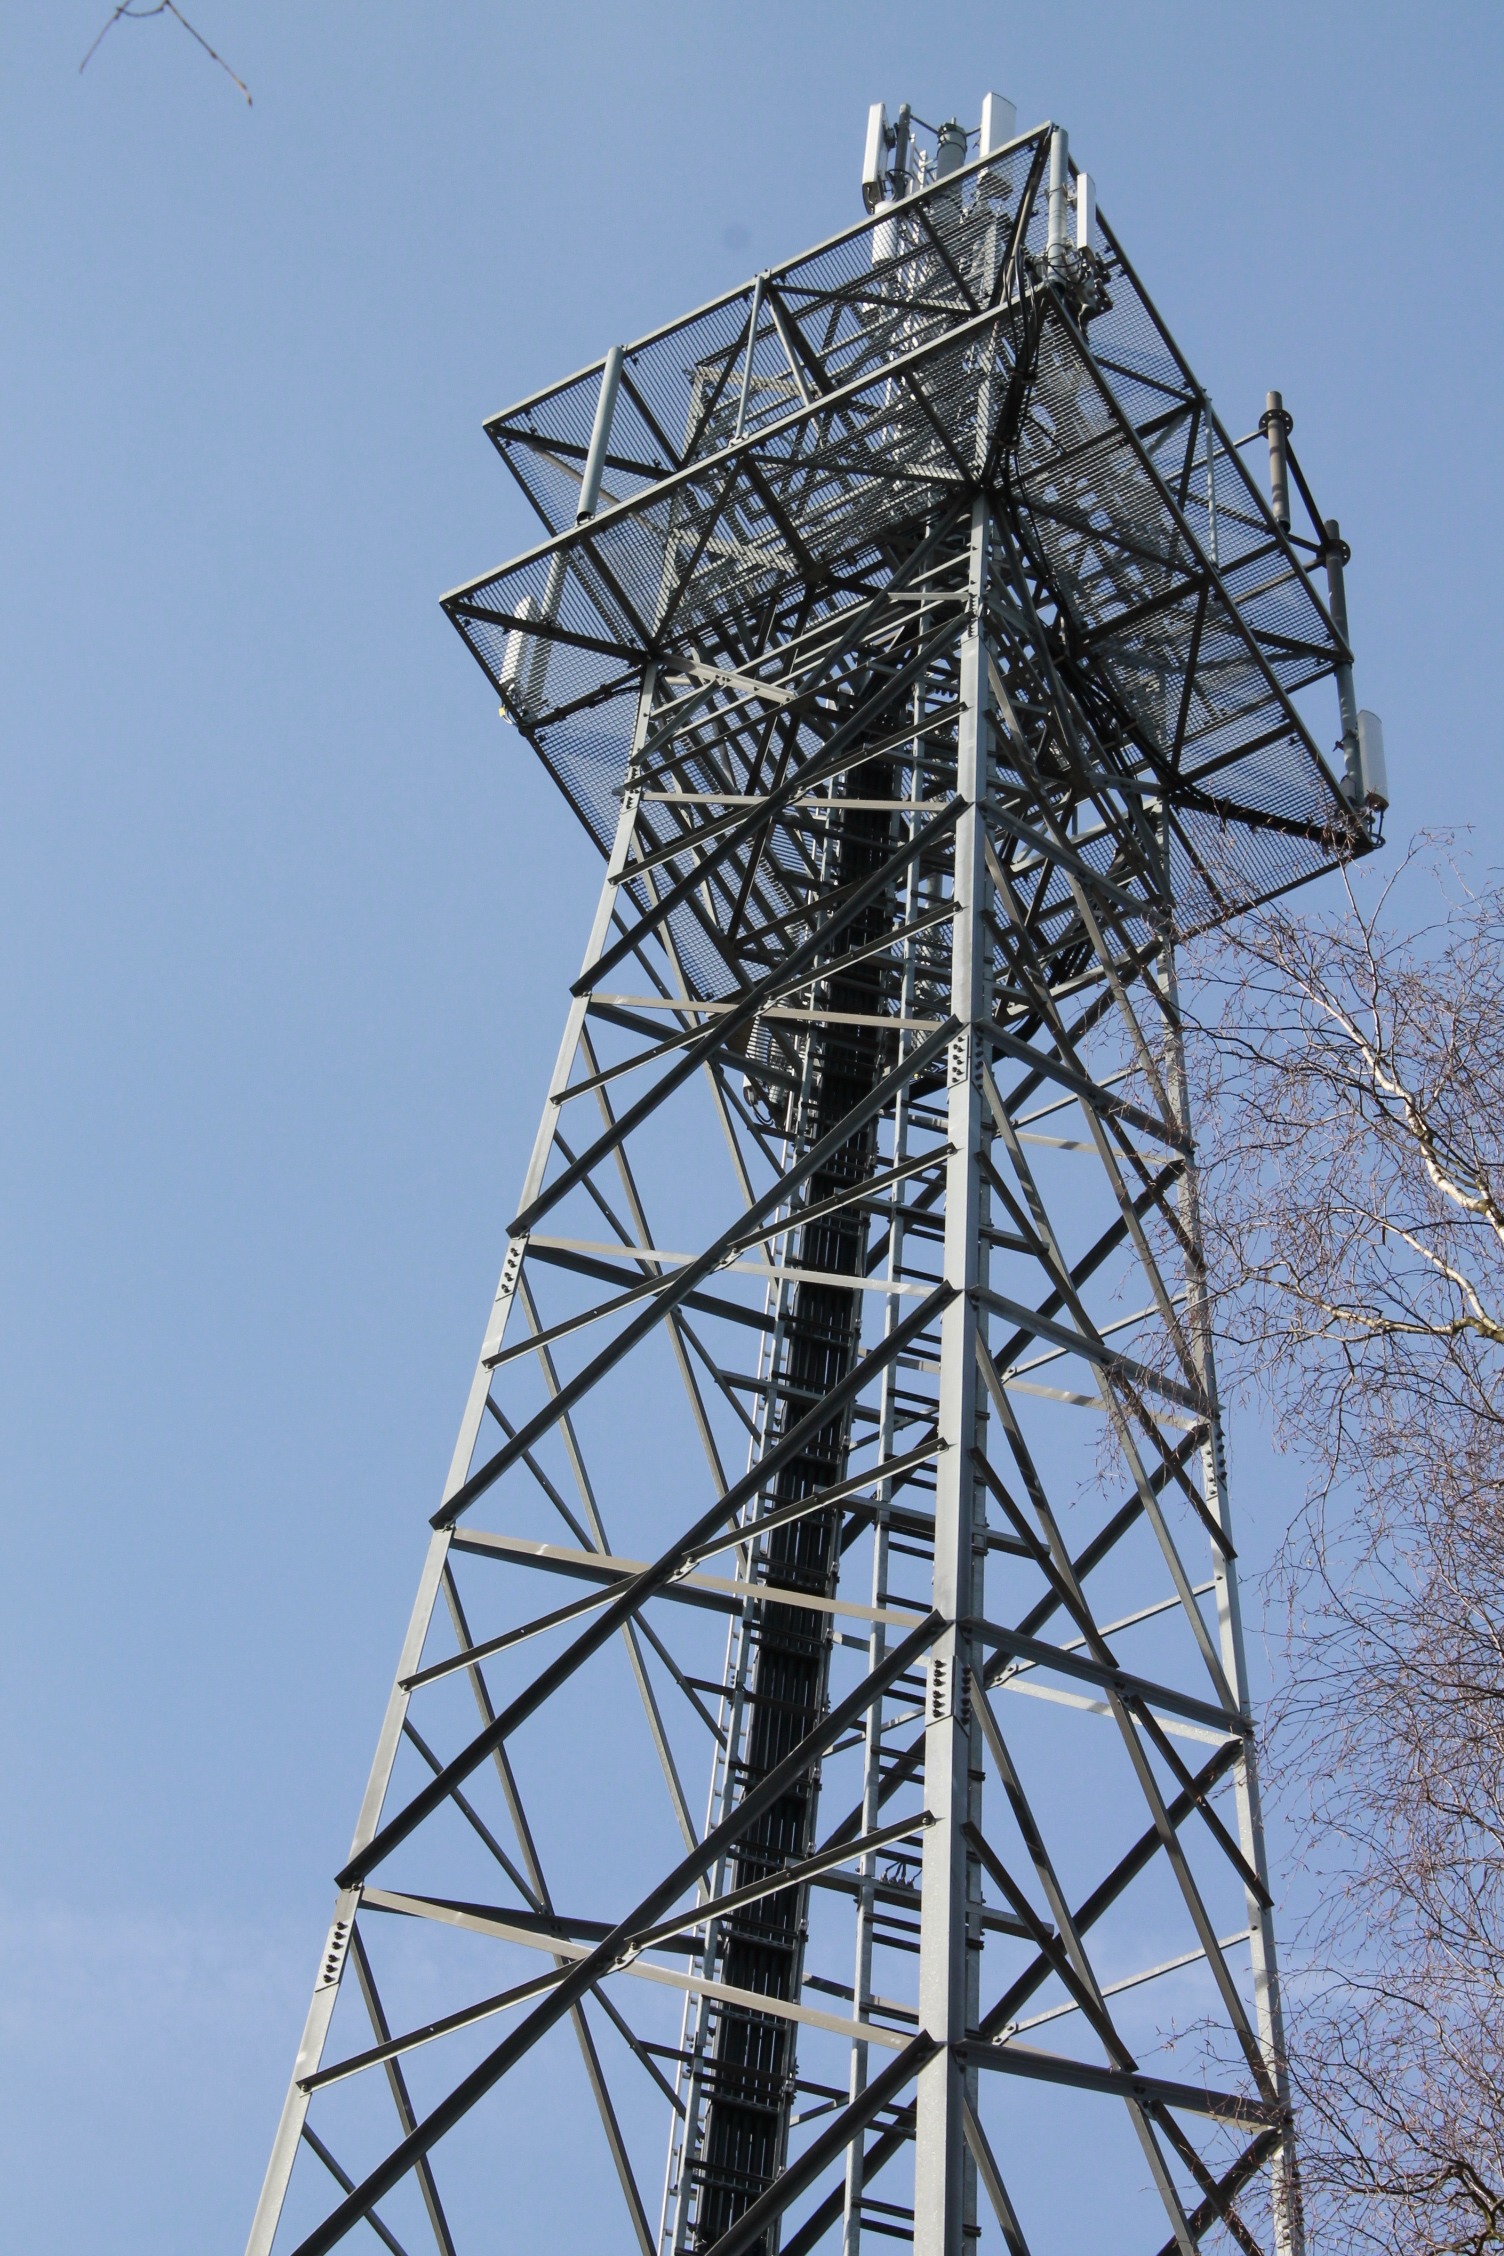
line, tower, mast, electricity, radio, observation tower, radio tower, transmission tower, outdoor structure, overhead power line, send system, handy funkturm